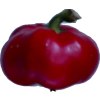
Label: red_pepper